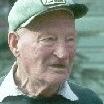
Age: 83